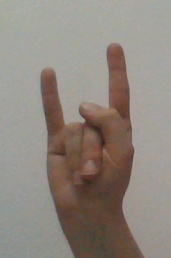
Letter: la